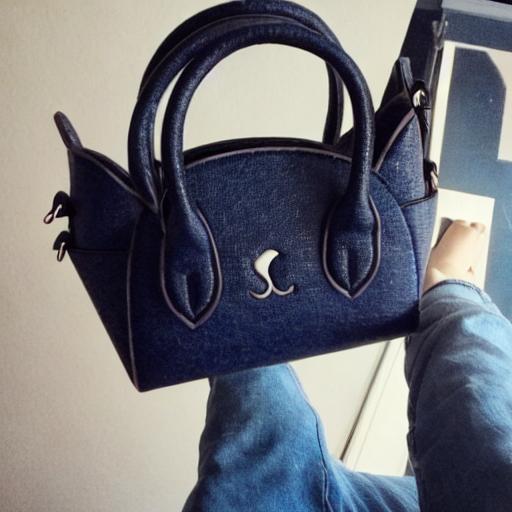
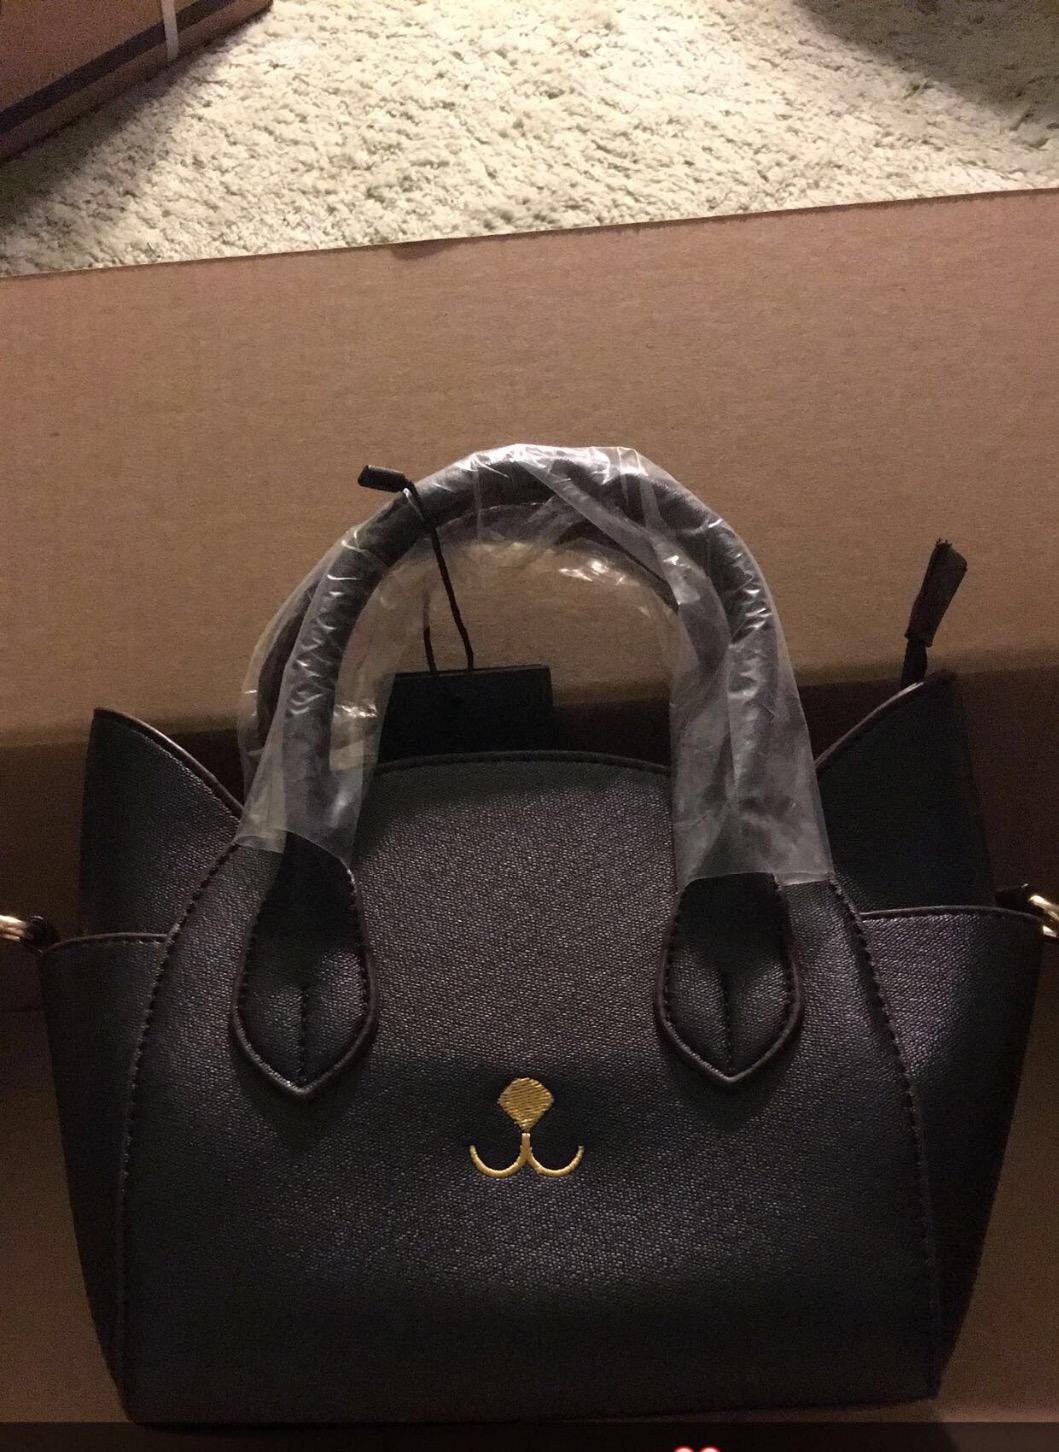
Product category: accessories_handbag
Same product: no